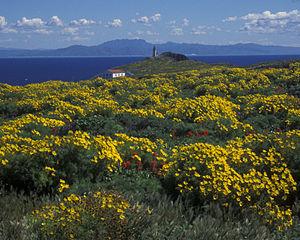
Le parc national des Channel Islands est un parc national américain qui englobe cinq des huit îles de l'archipel des Channel Islands dans l'Océan Pacifique au large de la Californie. La moitié du parc est sous-marine. Les îles se situant à l'intérieur du parc s'étendent le long de la côte de Californie du sud de Point Conception près de Santa Barbara à l'Île San Clemente, au sud-ouest de Los Angeles. Le siège social du parc et le centre des visiteurs de Robert J. Lagomarsino sont situés dans la ville de Ventura.